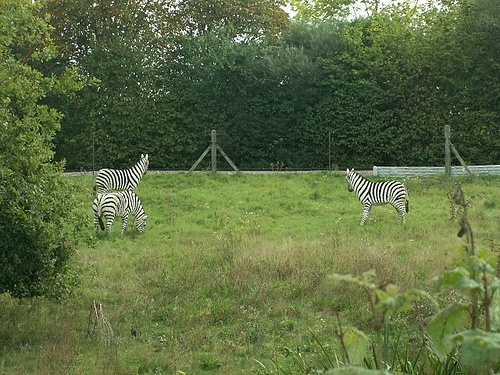
Three zebras grazing in a small grassy enclosure.
A couple of zebras are standing out in a field
Three zebras out on the grass at the zoo
Three zebras in distance standing in grass in front of trees.
At a zoo exhibit three zebras roam the grasslands.